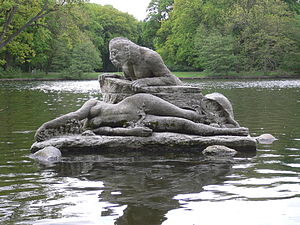
Nøkken / Nøkken i folkevisen
Skulpturen Nök vom Meeresgrunde ("Nøk fra havets bund") af Otto Petri (1907) i en karpedam i Treptower Park i Berlin.
Nøkken er ifølge skandinavisk folketro et overnaturligt væsen, der holder til i åer, elve og søer, hvor det lokker mennesker til med sit spil. Nøkken kan antage skikkelse af et hvilket som helst dyr med fire ben, men det siges at den ikke kan efterligne buen på hornene hos en vædder. De oftest forekommende skikkelser er et menneske eller en lille hest med meget lang hale. Hesten ville prøve at lokke et uvidende menneske til at røre sin hale. Gjorde man det, sad man fast, og nøkken ville kaste sig i vandet og drukne den ulyksalige.